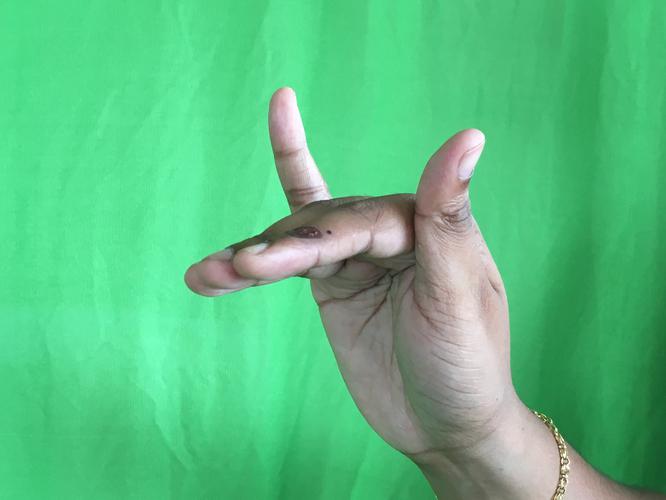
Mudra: Mrigasirsha
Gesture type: single_hand